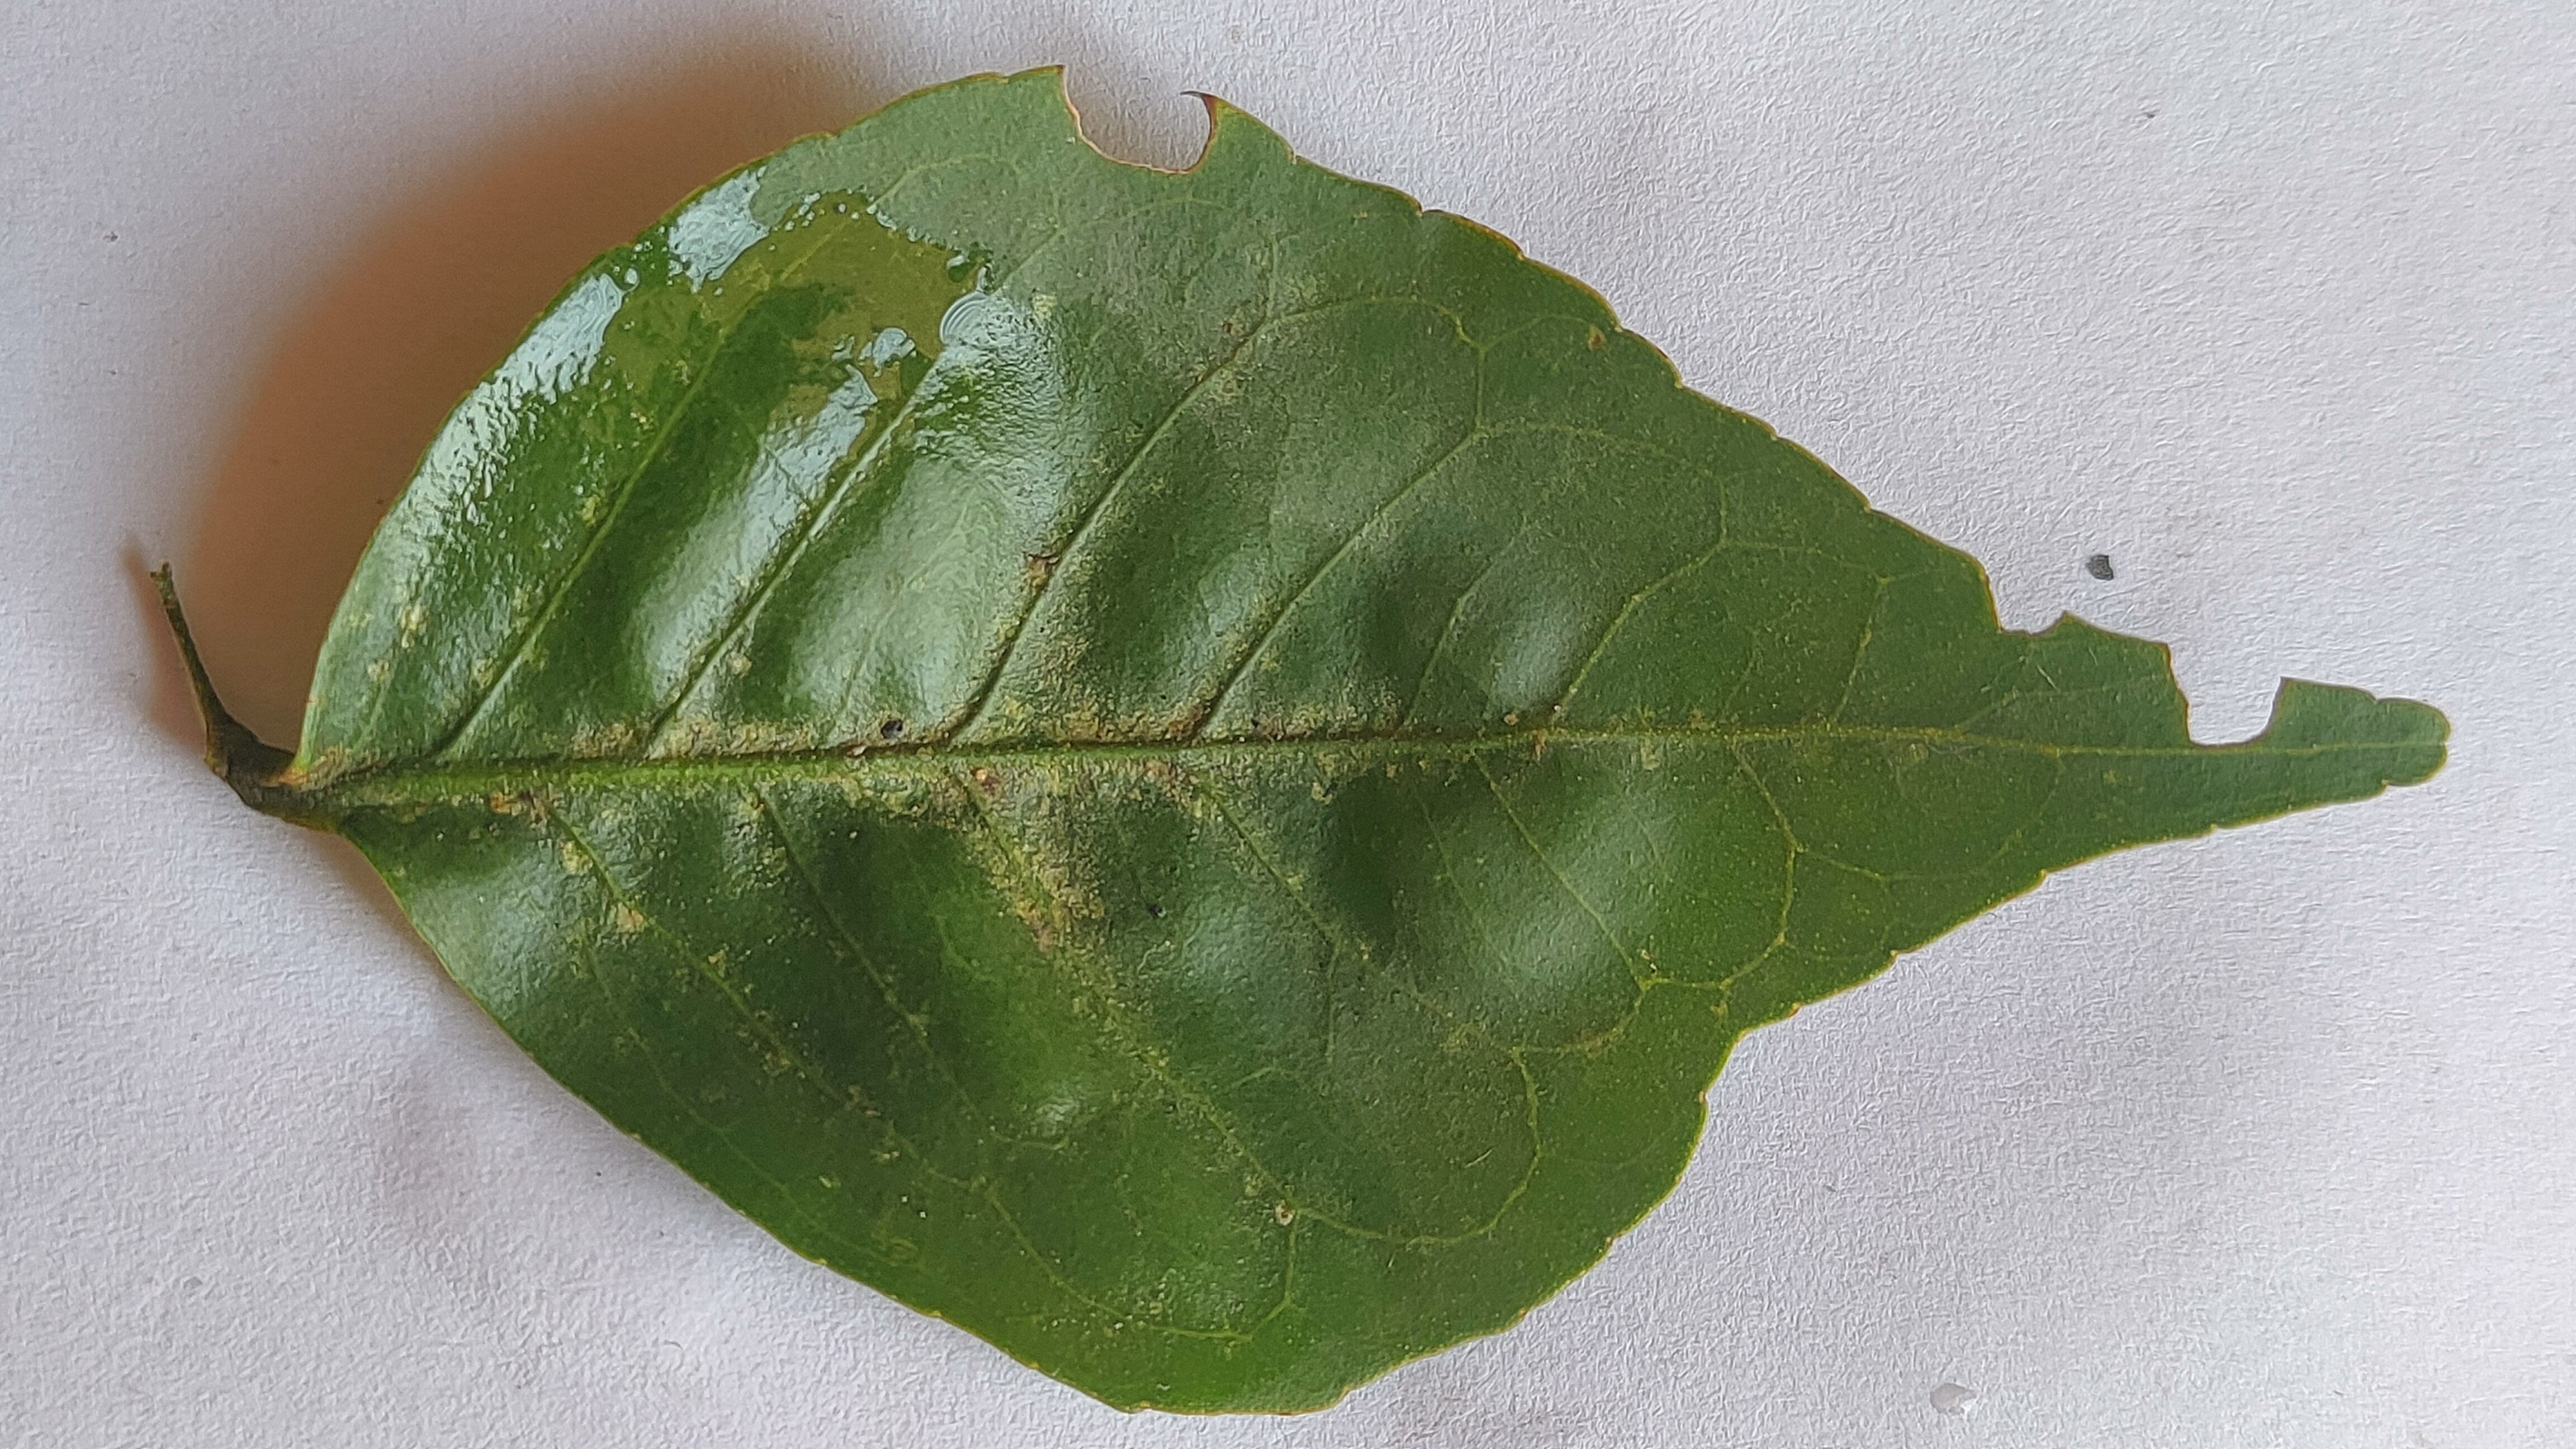
Leaf variety: Aegle marmelos